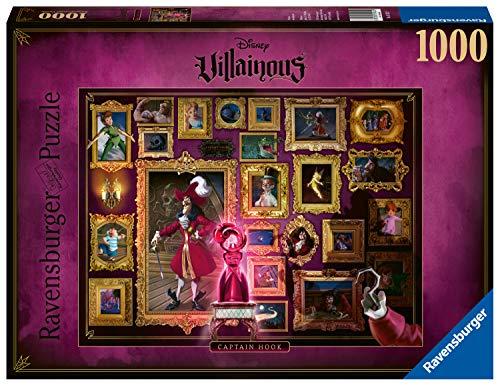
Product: Ravensburger Disney Villainous Captain Hook 1000 Piece Jigsaw Puzzle for Adults – Every Piece is Unique, Softclick Technology Means Pieces Fit Together Perfectly
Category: Toys & Games | Puzzles | Jigsaw Puzzles
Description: Great Condition.
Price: $23.81
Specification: ProductDimensions:14x10x2inches|ItemWeight:1.65pounds|ShippingWeight:1.65pounds(Viewshippingratesandpolicies)|ASIN:B07RXK3BZ3|Itemmodelnumber:15022|Manufacturerrecommendedage:12yearsandup